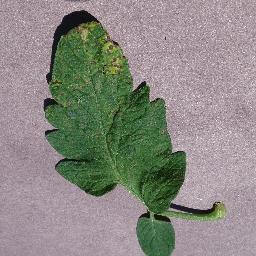
Label: Tomato___Septoria_leaf_spot